Melodifestivalen 2010

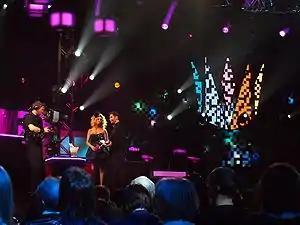
Hosts Christine Meltzer and Måns Zelmerlöw during the second heat in Sandviken.

The heats were held this year in Örnsköldsvik, Sandviken, Gothenburg and Malmö. SVT released 13 artists on 30 November 2009 which performed in the first and the second heat. On 7 December 2009 a further 14 entries were released, who competed in the third and fourth heats.